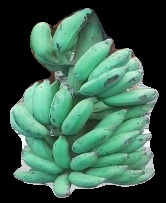
Variety: elakki-bale
Grade: grade3